John Carew

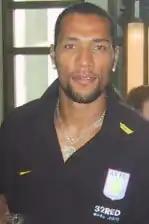
Carew with Aston Villa in 2008

John Alieu Carew (born 5 September 1979) is a Norwegian actor and former professional footballer who played as a striker. He was capped 91 times and scored 24 goals for the Norway national team.